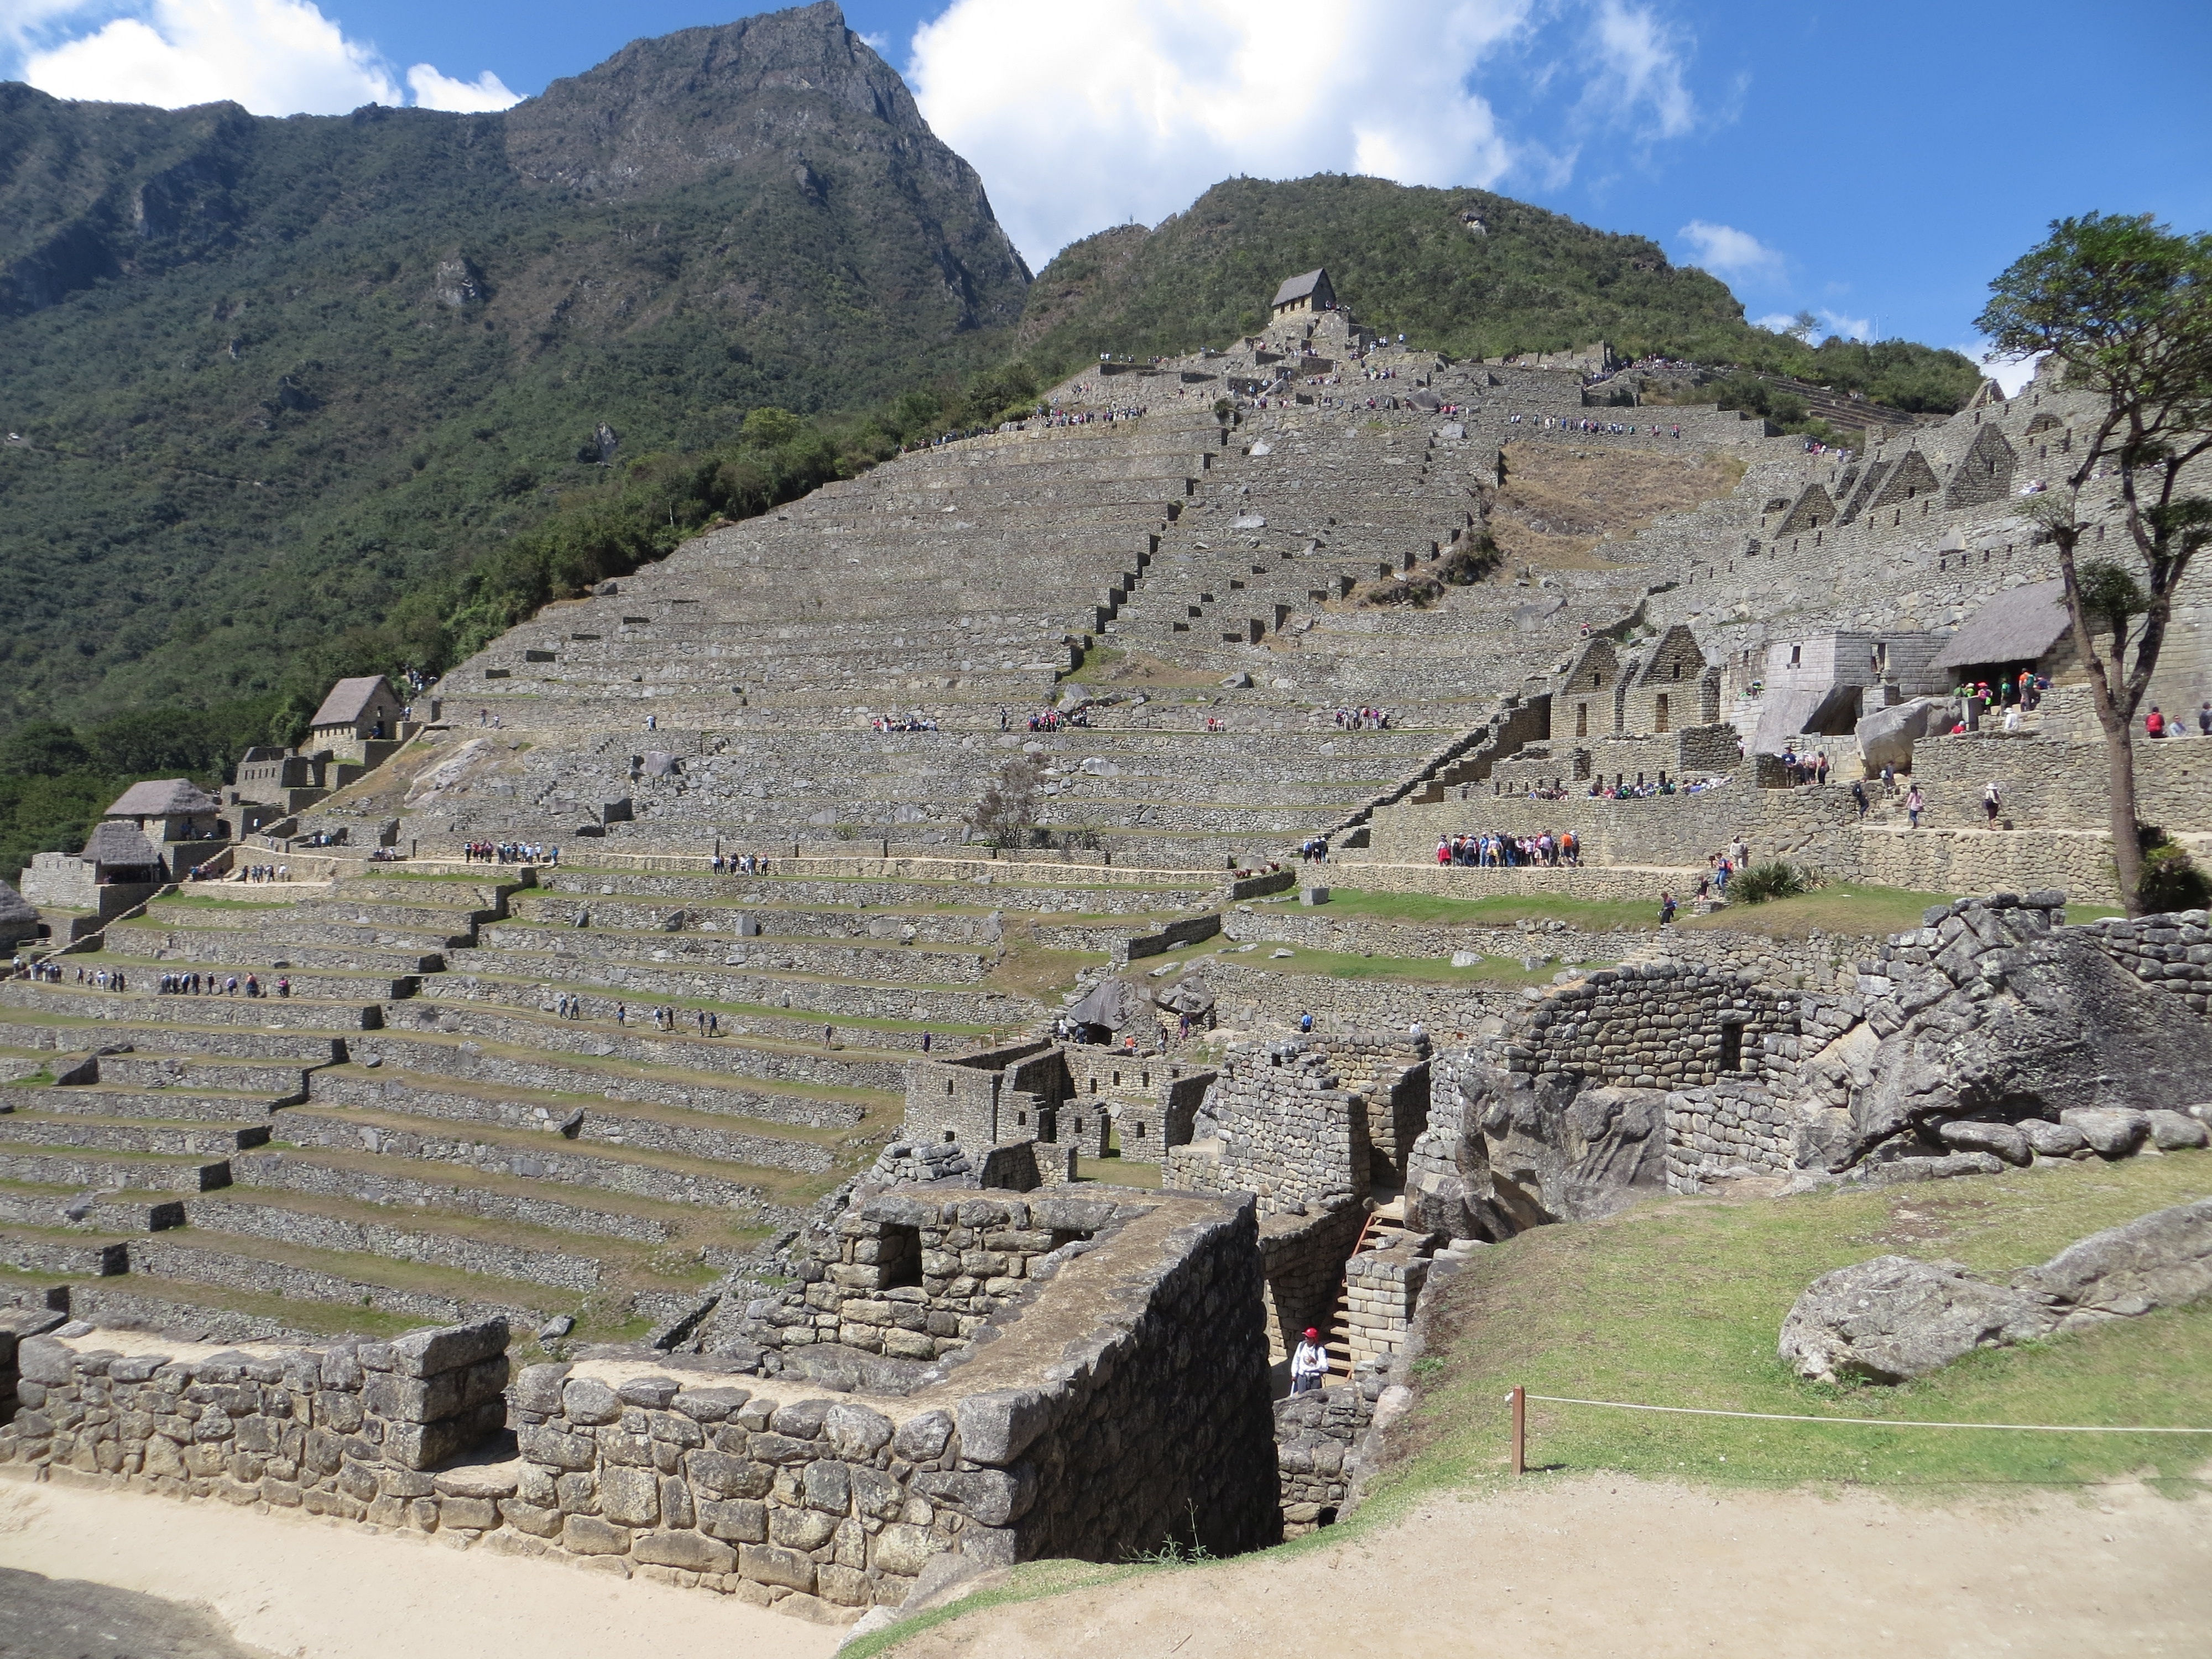
travel, village, fortification, tourism, machu picchu, peru, geology, ruins, plateau, archeology, beautiful, archaeological site, unesco world heritage site, historic site, ancient history, maya civilization